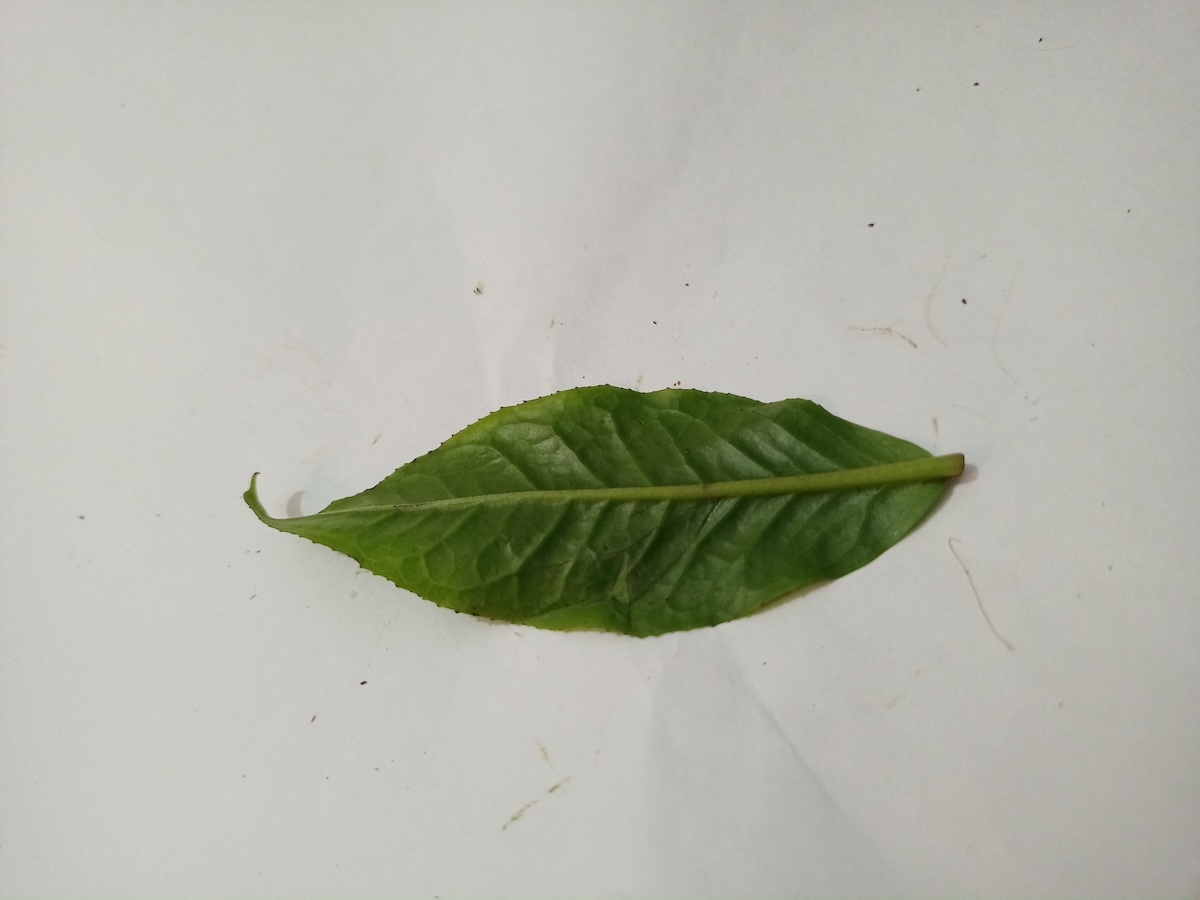
Label: Healthy leaf